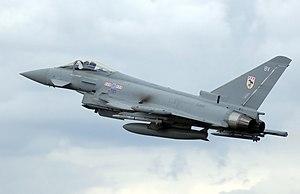
Eurofighter GmbH est un consortium quadripartite associant Airbus Defence & Space, BAe et Alenia, afin de produire l'avion de chasse Eurofighter Typhoon. Il fut créé en juin 1986.
BAE Systems Military Air & Information, anciennement Military Air Solutions, est une division de la société de défense britannique BAE Systems chargée de la conception, du développement, de la fabrication et du support des avions militaires. Les clients de la MAI comprennent la Royal Air Force, la Royal Saudi Air Force, l'US Navy et l'Indian Air Force.
L'opération Ellamy est la contribution britannique à l'intervention militaire de 2011 en Libye dans le cadre de la guerre civile libyenne dans le but de faire respecter la résolution 1973 du Conseil de sécurité des Nations unies.